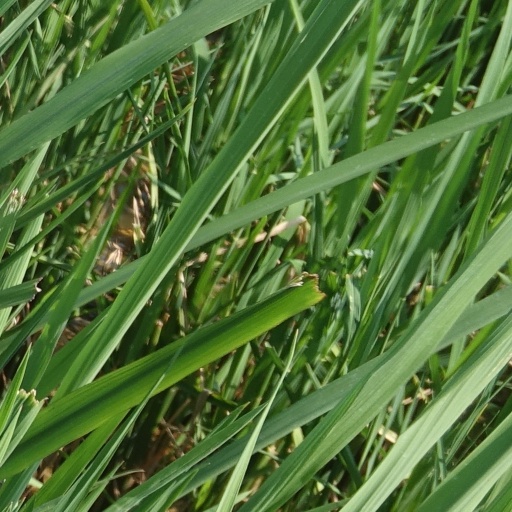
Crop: rice